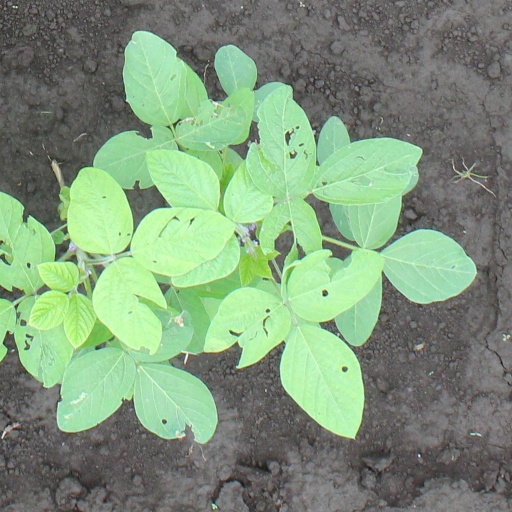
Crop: soybean